Night at the Museum: Battle of the Smithsonian

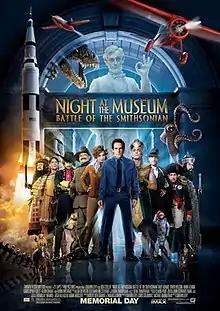
Theatrical release poster

Night at the Museum: Battle of the Smithsonian is a 2009 American fantasy comedy film written by Robert Ben Garant and Thomas Lennon, produced by Chris Columbus, Michael Barnathan and Shawn Levy and directed by Levy. The film stars Ben Stiller, with Amy Adams, Owen Wilson, Hank Azaria, Christopher Guest, Alain Chabat and Robin Williams. It is the second installment in the "Night at the Museum" series, following "Night at the Museum" (2006).